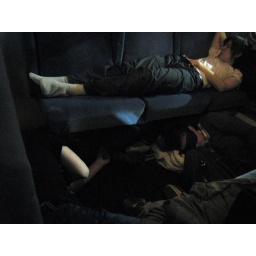
How to comfortably sleep 4 people in a 6 seat train compartment.